Peter Chester (governor)

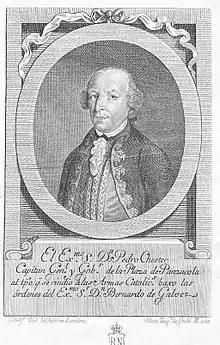
Depiction of Peter Chester by Bartolomé Vázquez

Peter Chester (1720–1799) was the last governor of the British territory of West Florida from August 1770 until 9 May 1781.